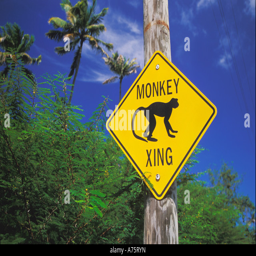
sign beside road on island